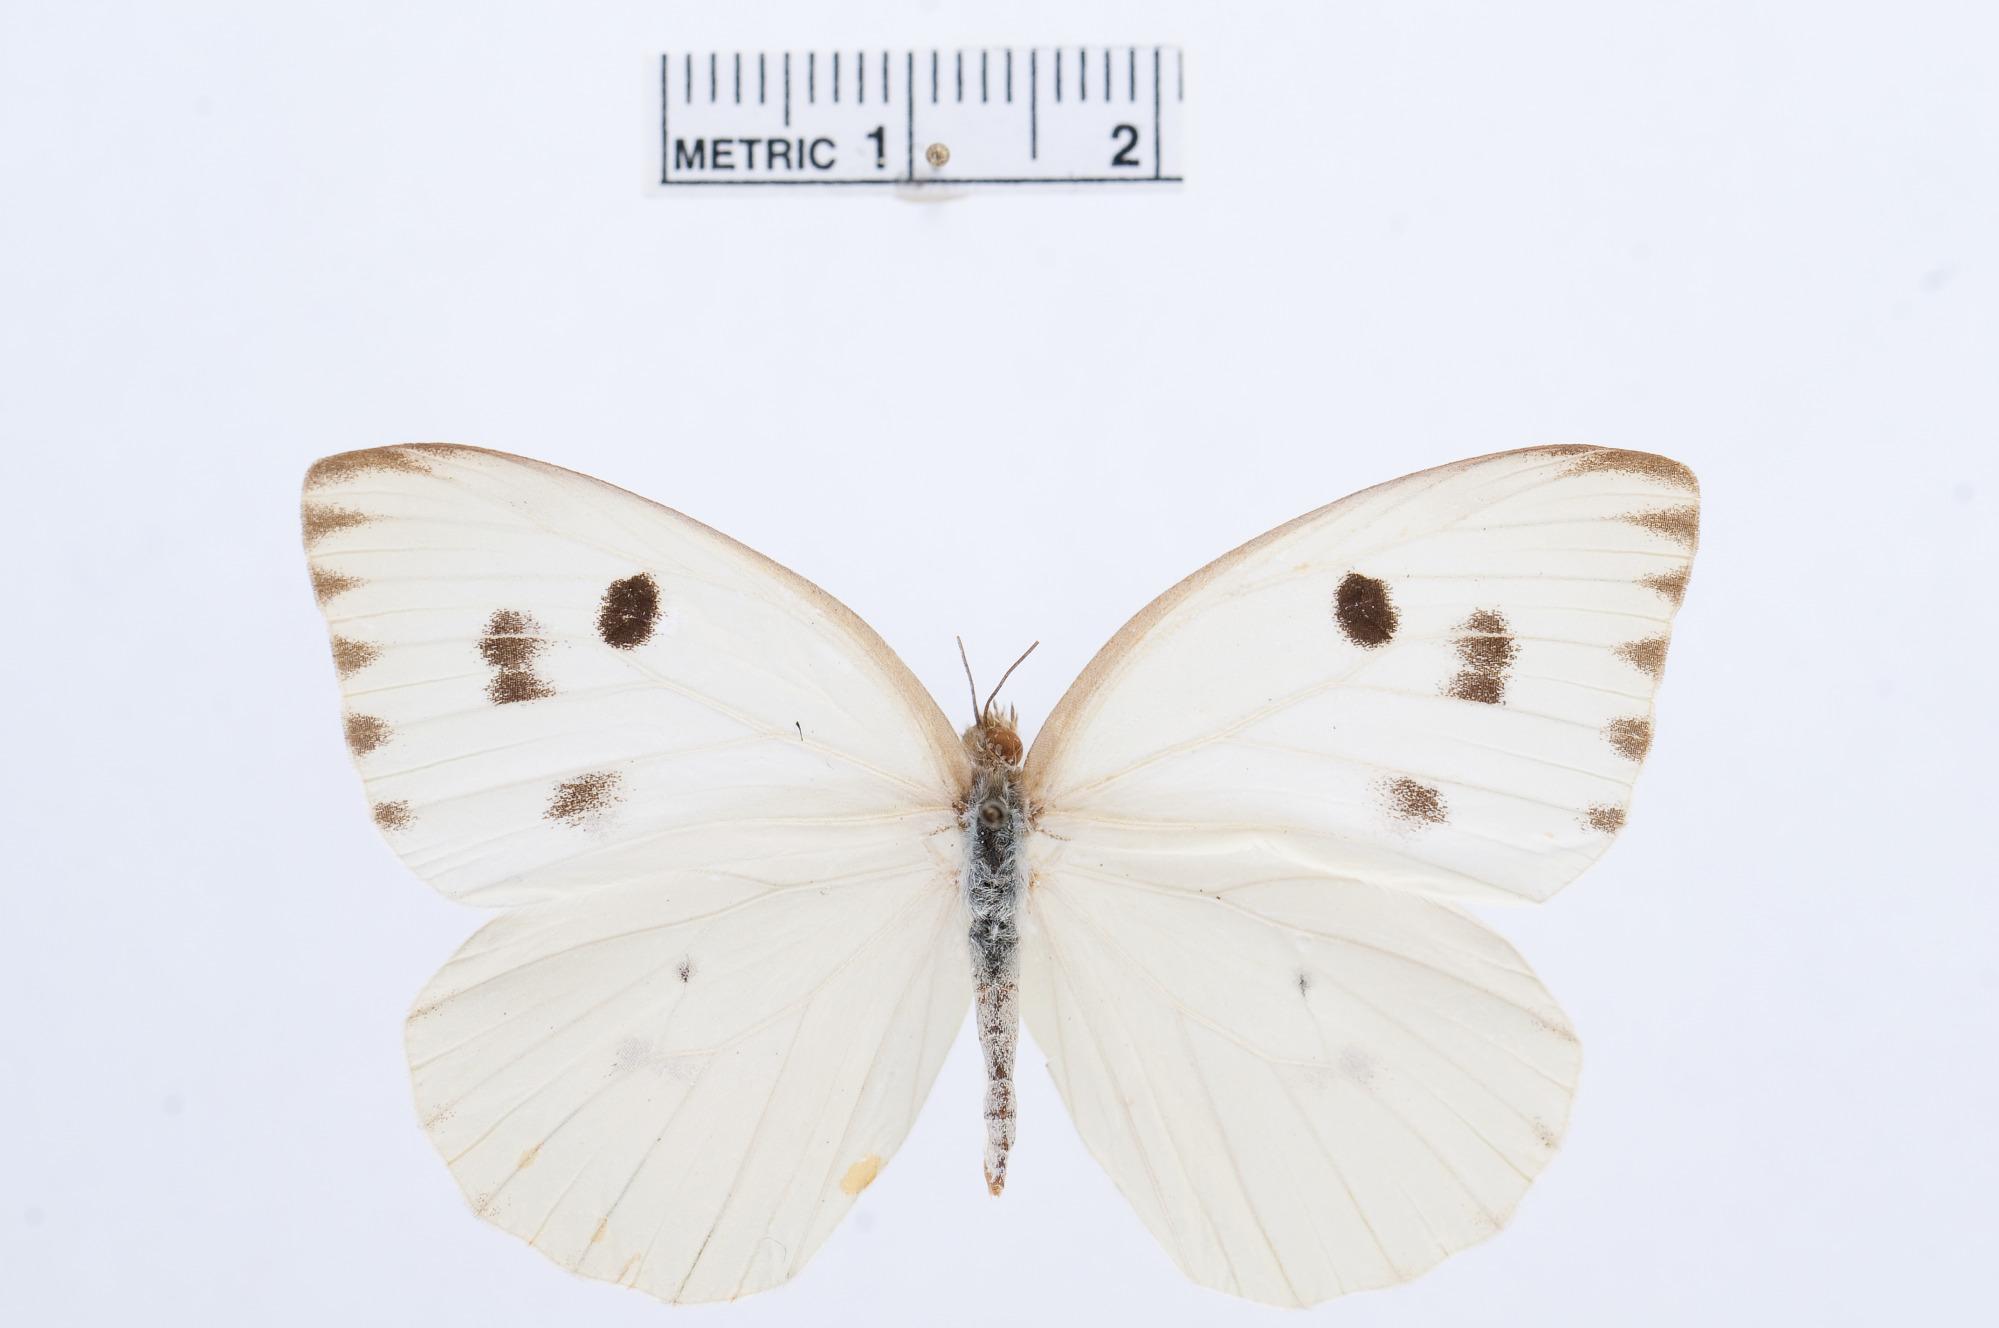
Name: Ganyra howarthi
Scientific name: Ganyra howarthi
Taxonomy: Animalia, Arthropoda, Hexapoda, Insecta, Lepidoptera, Pieridae, Pierinae